Paul J. Selva

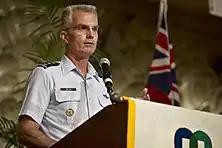
Selva speaks at Annual Hawaii Military Partnership Conference during his tenure as deputy commander of Pacific Air Forces on 5 January 2012

In July 1981 Selva served as co-pilot and aircraft commander at the 917th Air Refueling Squadron at Dyess Air Force Base in Texas. In January 1984 Selva was assigned to Strategic Air Command 32nd Air Refueling Squadron at Barksdale Air Force Base in Louisiana, where he flew several Strategic Air Command tanker aircraft such as Boeing KC-10 Extender and Boeing KC-135 Stratotanker.